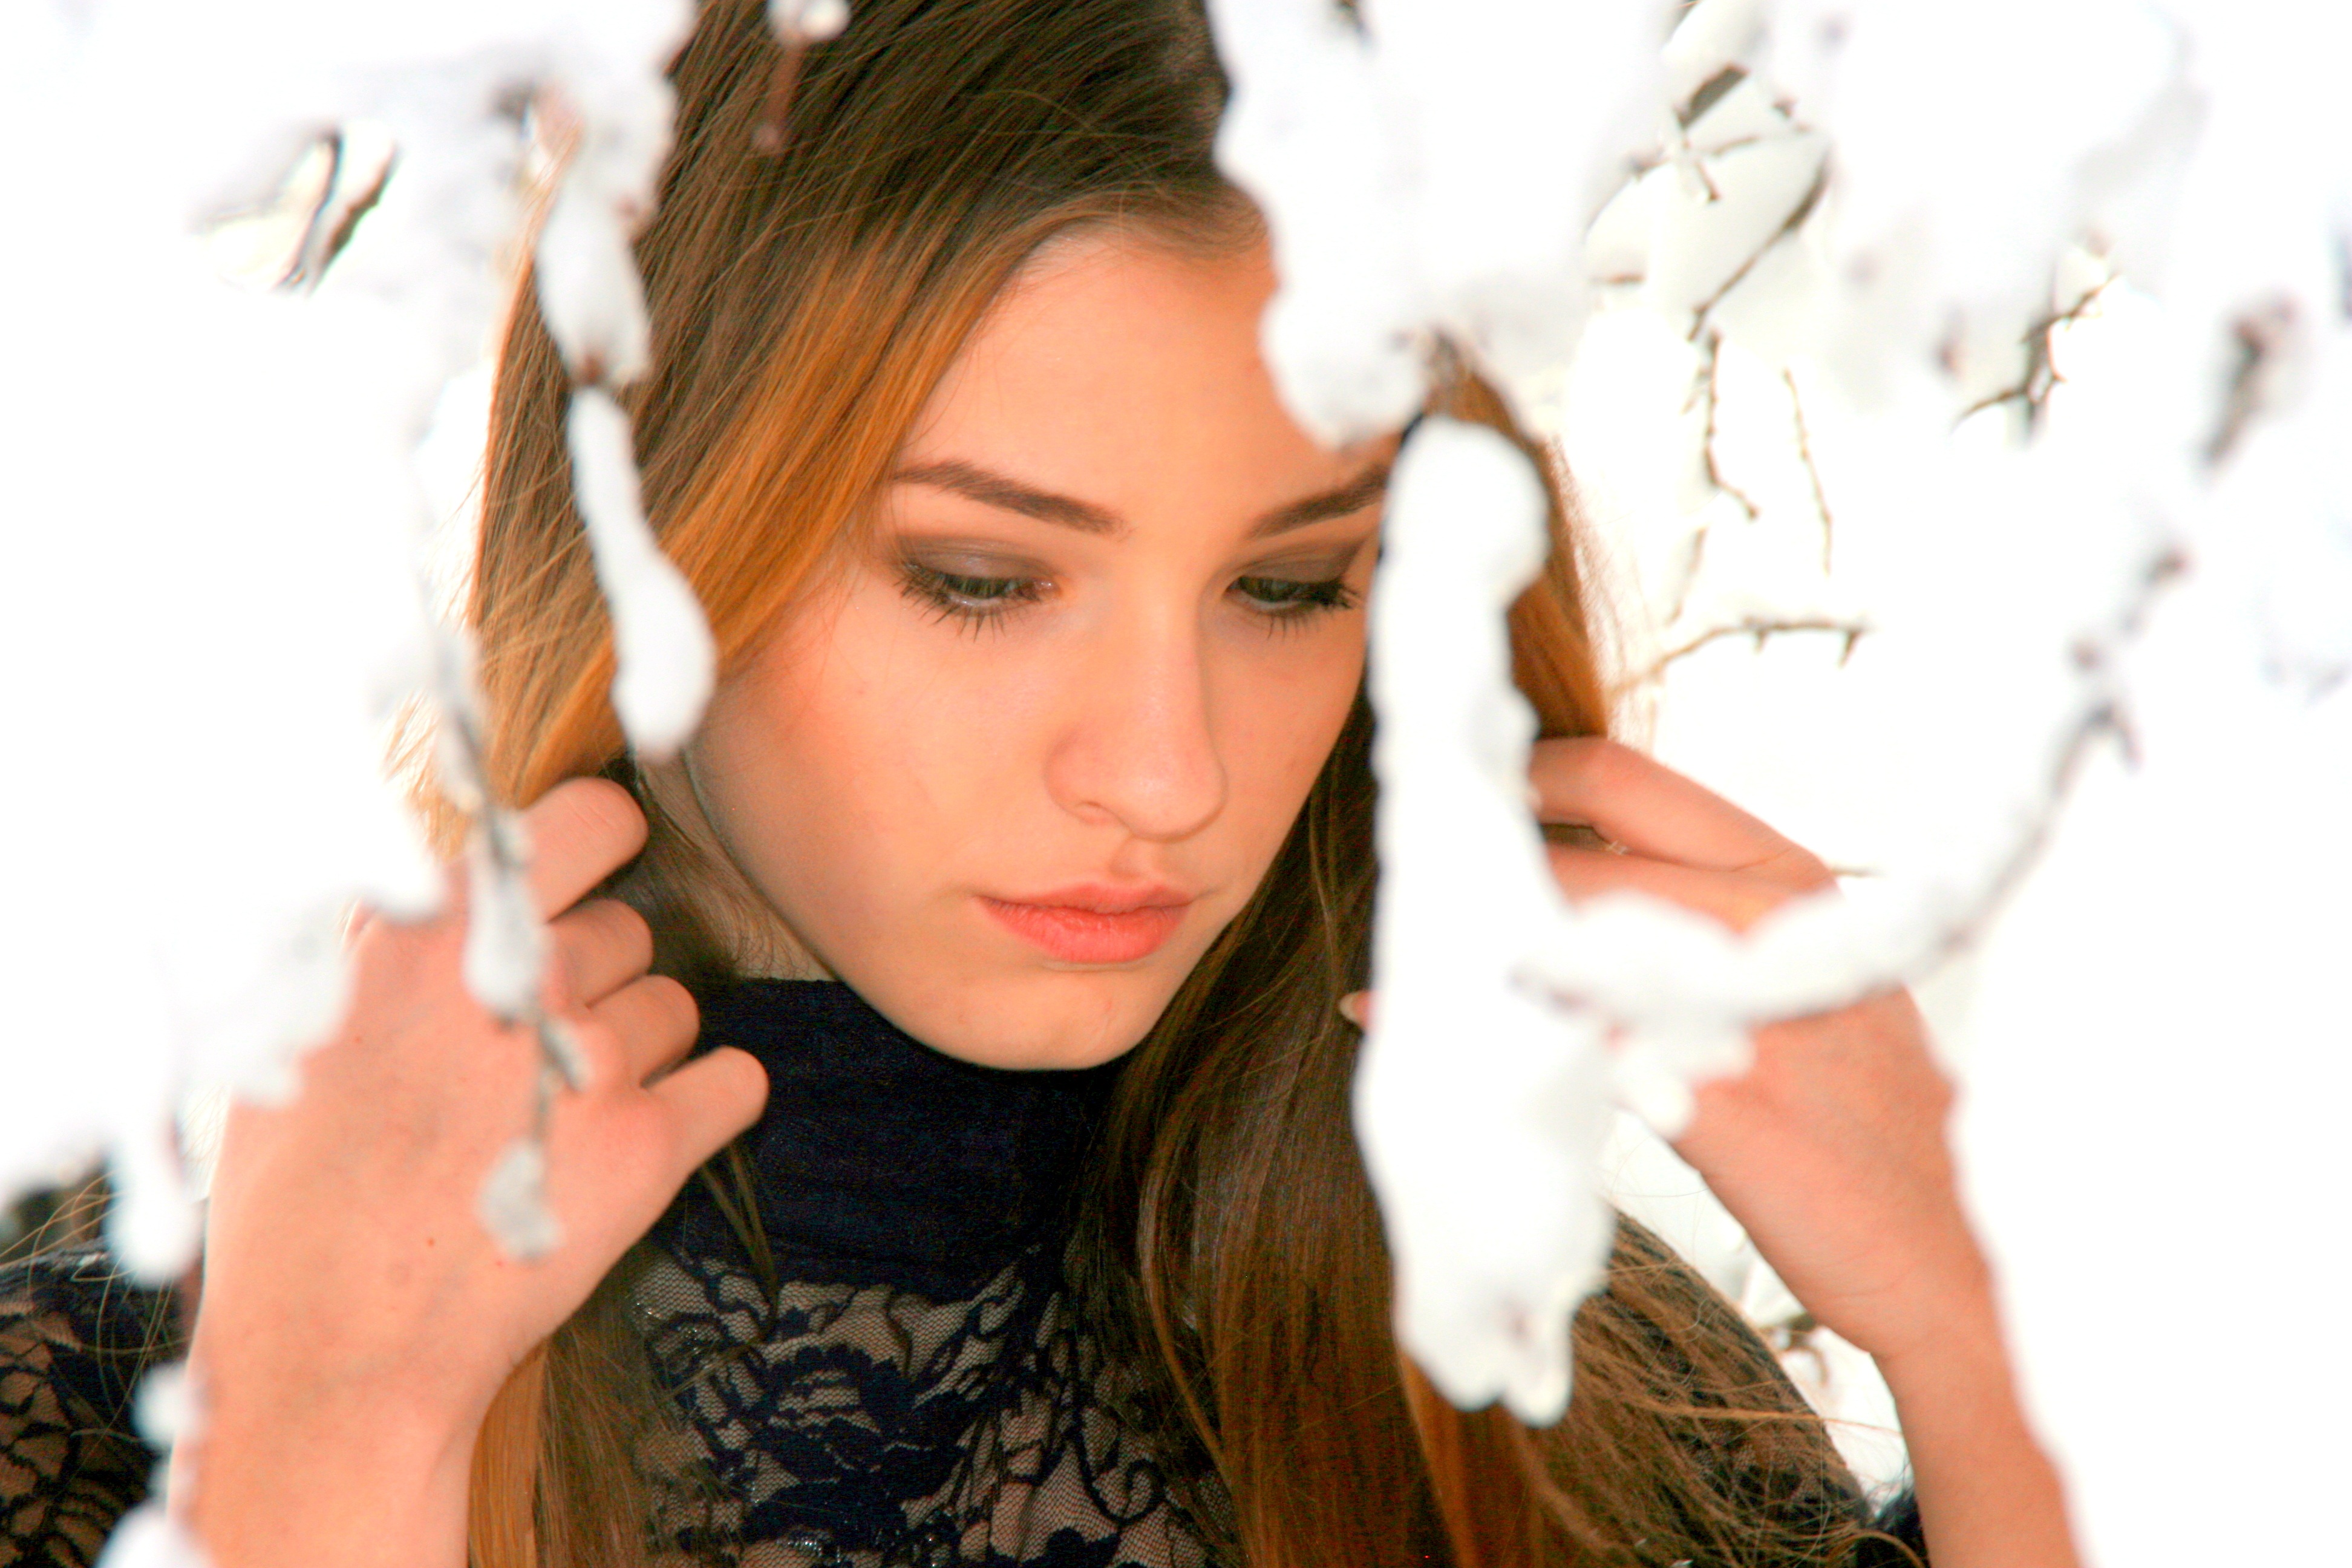
hand, snow, winter, girl, hair, singer, portrait, model, spring, fashion, bride, blonde, hairstyle, long hair, face, eye, head, skin, beauty, blond, organ, hairdresser, photo shoot, brown hair, portrait photography